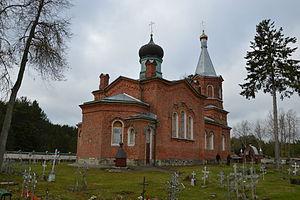
Alajõe est un village du Comté de Viru-Est en Estonie. Il est situé sur la rive nord du Lac Peipus. Alajõe est le centre administratif de la Commune de Alajõe. En 2000, le village avait une population de 147 habitants.